Captain Video and His Video Rangers

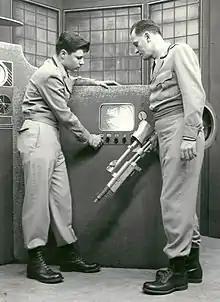
Don Hastings (left) and Al Hodge (right)

"Captain Video" was broadcast live five to six days a week, and was popular with children and adults. It earned a special mention in the first episode, "TV or Not TV", of the phenomenally popular Jackie Gleason sitcom series "The Honeymooners", in which the character Ed Norton wore a space helmet while watching the show.